Khashkhash Ibn Saeed Ibn Aswad

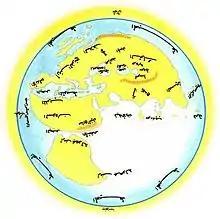
Al-Mas'udi's atlas of the world (reversed on the North–South axis) also includes a continent west of the Old World

Ali al-Masudi, in his historical account "The Meadows of Gold" (947 CE), wrote: